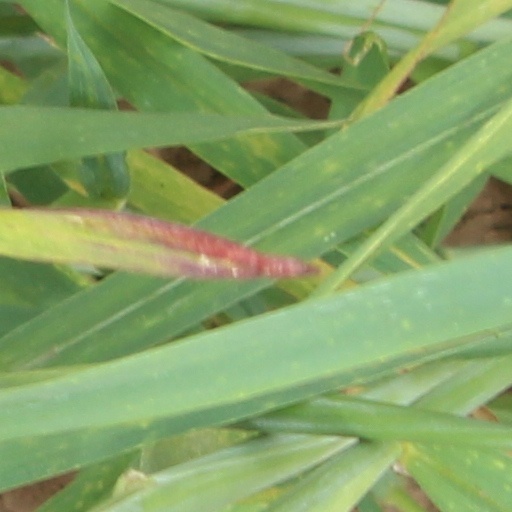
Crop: wheat